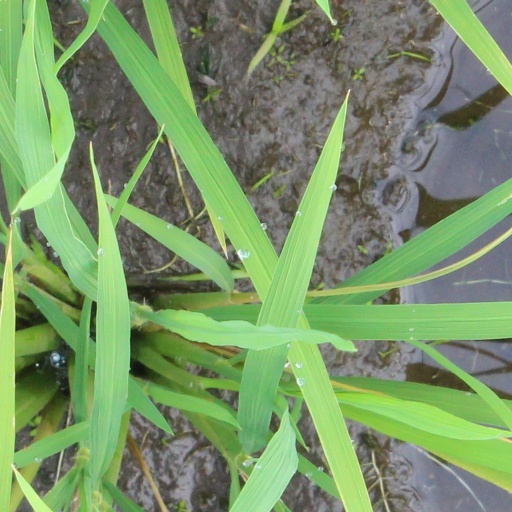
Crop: rice